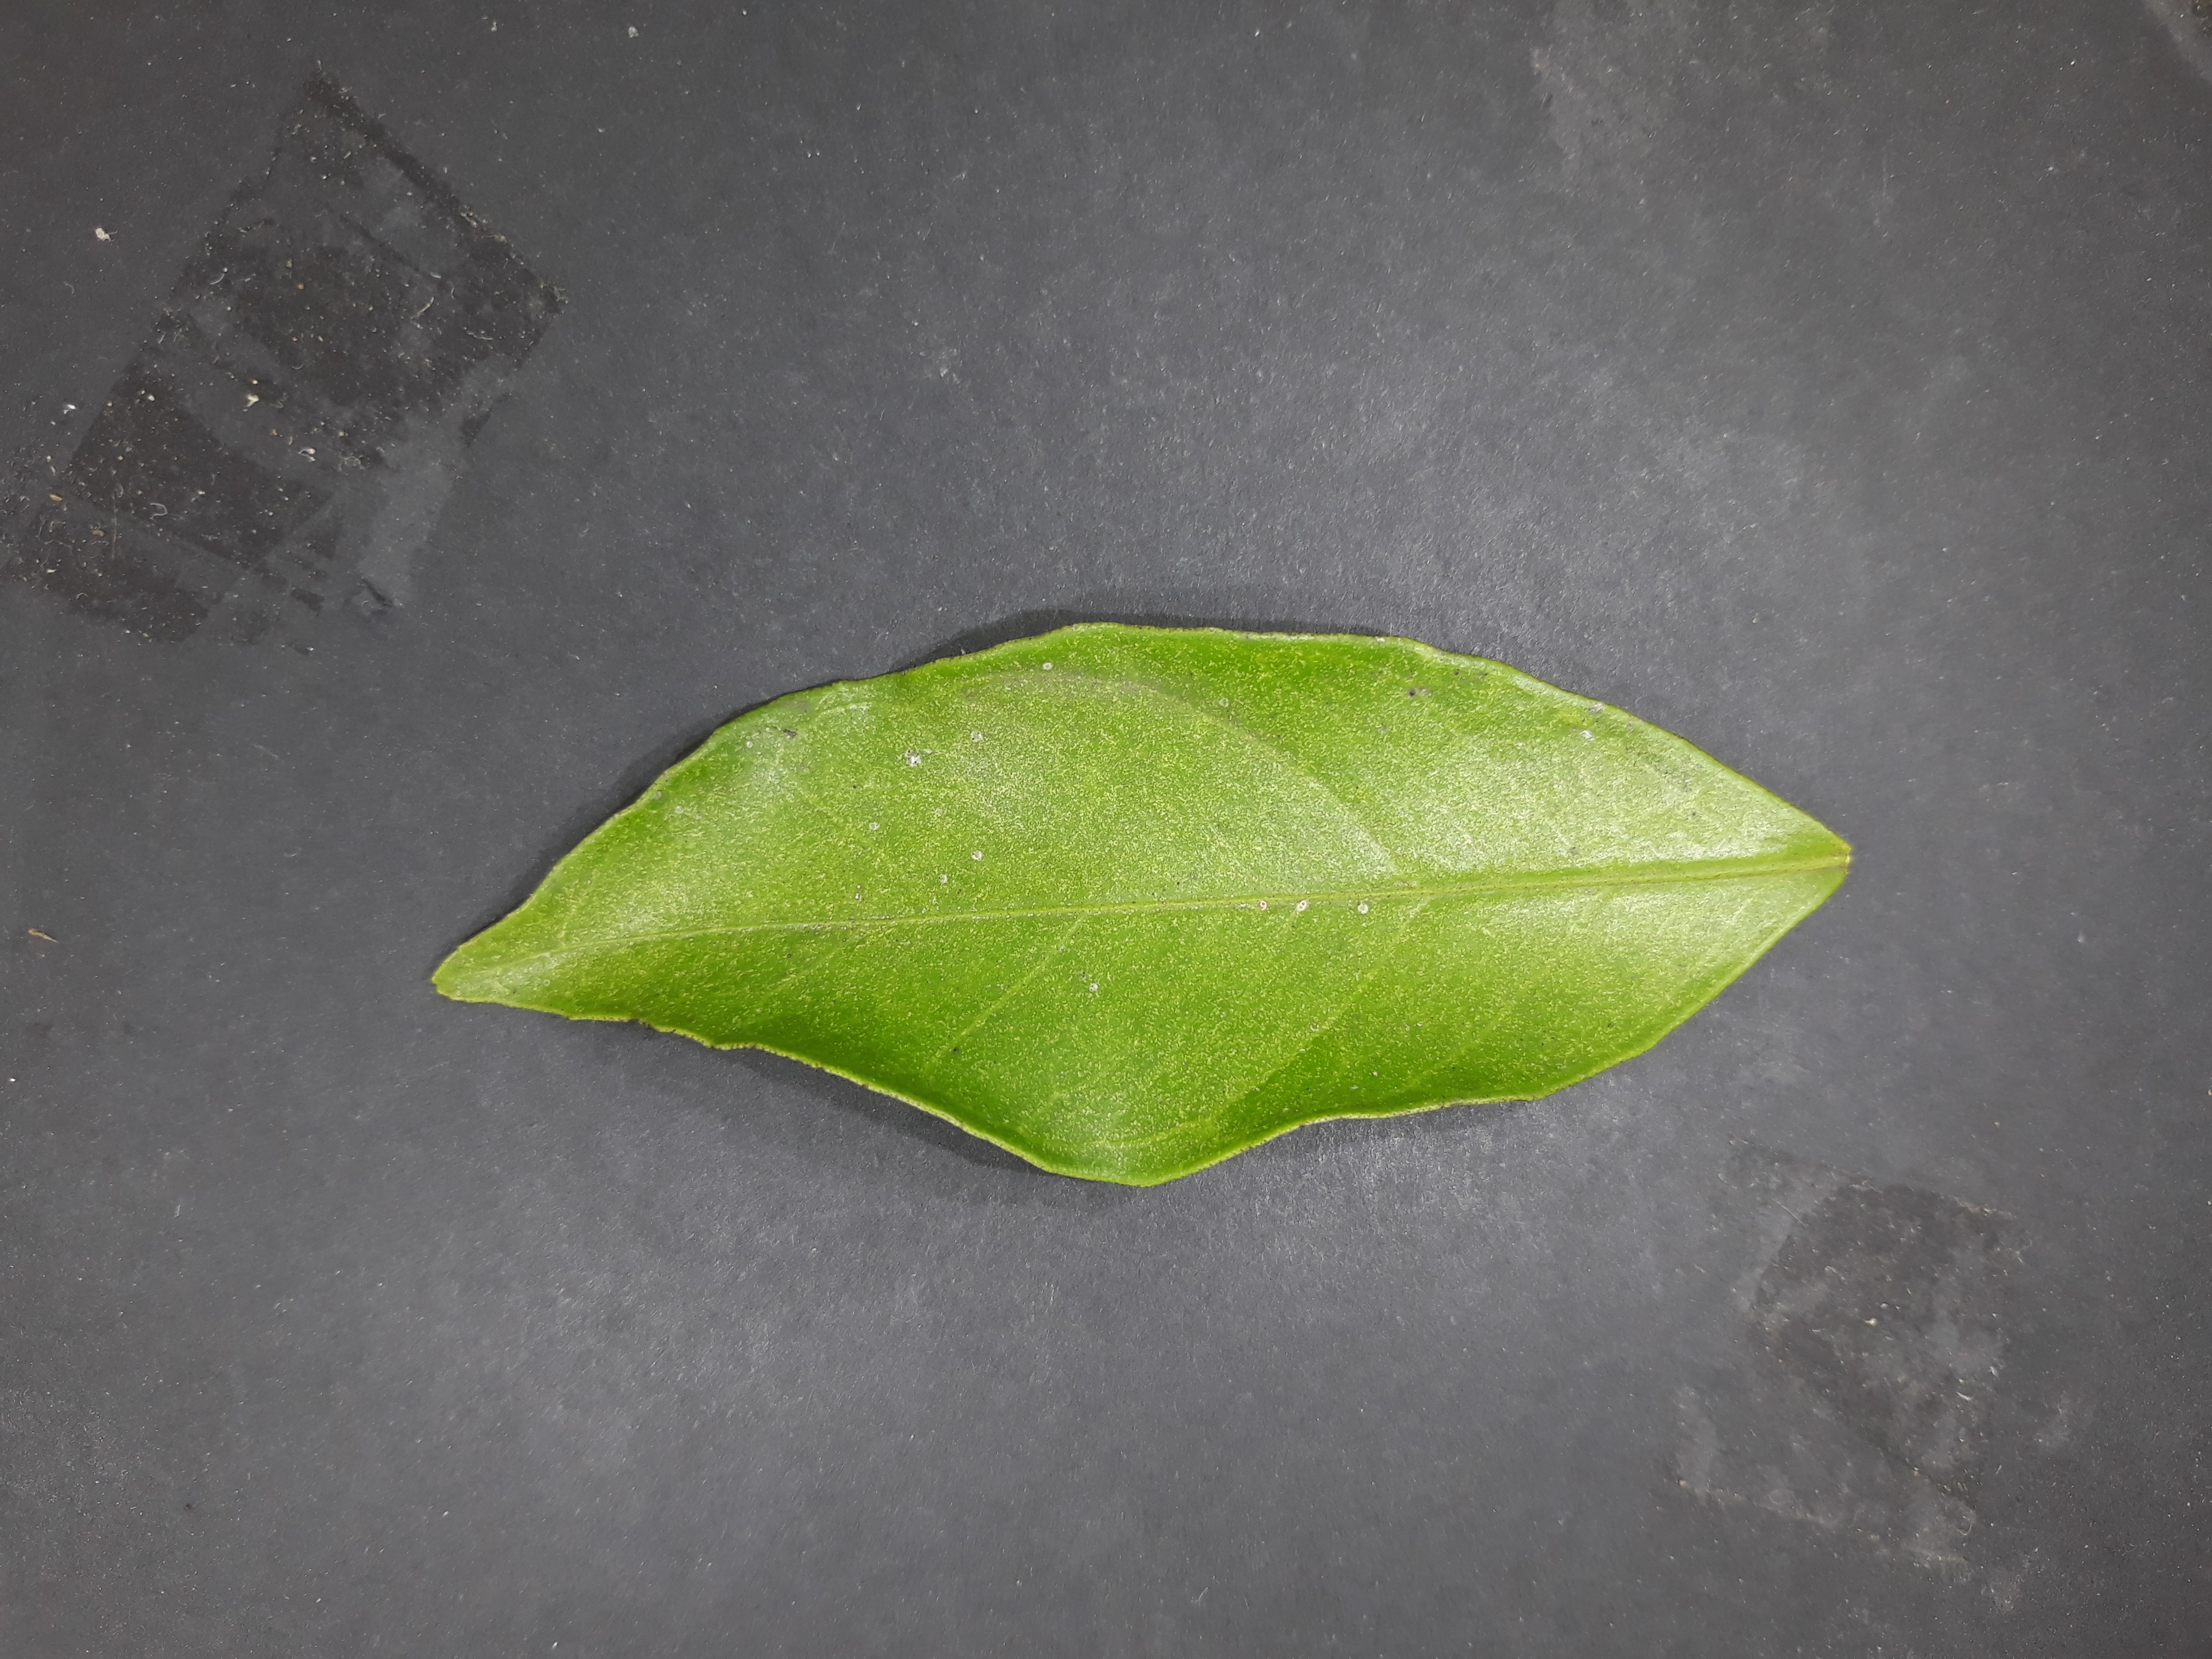
Label: Texas_mite